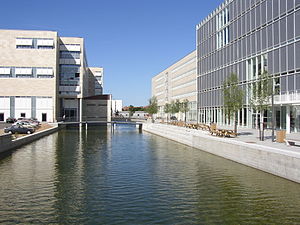
Søndre Campus (Københavns Universitet)
Nye universitetsbygninger på Søndre Campus, opført 2002. Njalsgade i baggrunden.
Københavns Universitets Søndre Campus, er Københavns Universitets sydligste campusområde, beliggende syd for Njalsgade på Amager i den nordligste del af Ørestad. De gamle KUA-bygninger er ved at blive erstattet med helt nyt byggeri, hvori en del af det gamle byggeris trappetårne og kældre indgår. Størstedelen af Det Humanistiske Fakultet er placeret på Søndre Campus. Til Søndre Campus er også knyttet Det Informationsvidenskabelige Akademi, der er et institut under Det Humanistiske Fakultet, på Birketinget, syd for campus.